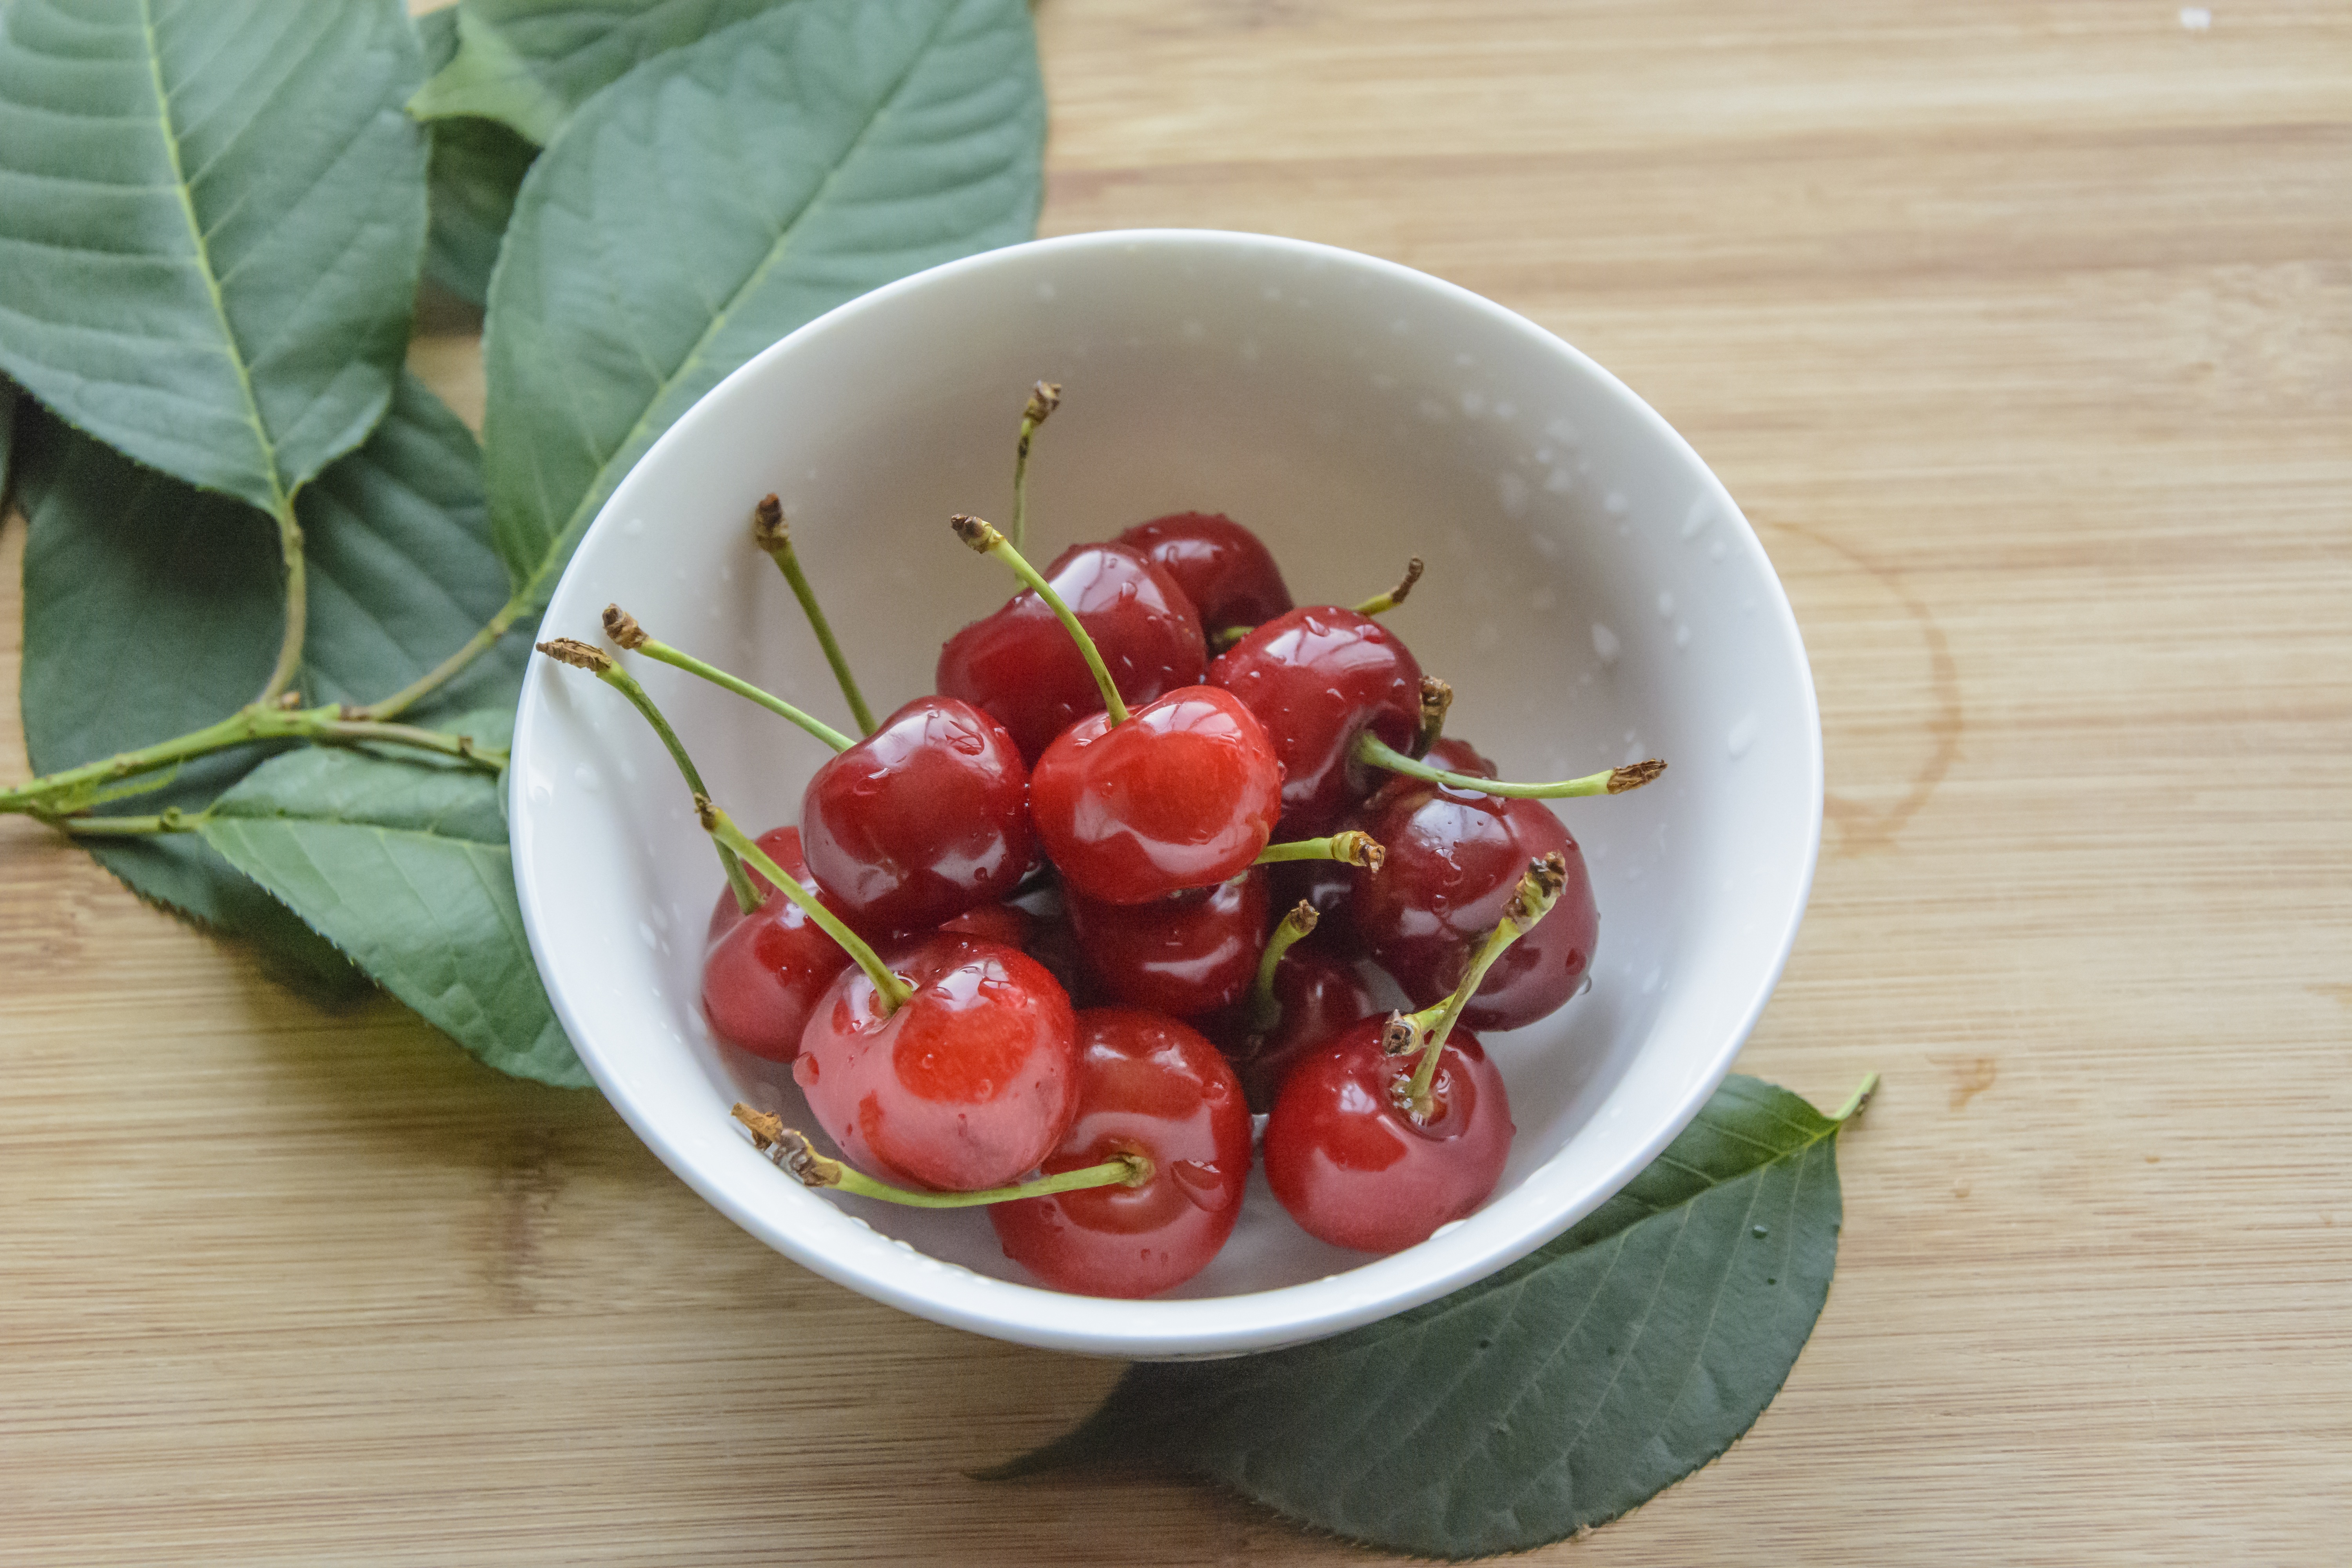
plant, fruit, sweet, dish, food, red, produce, vegetable, juicy, health, strawberry, vitamins, cherry, flowering plant, land plant